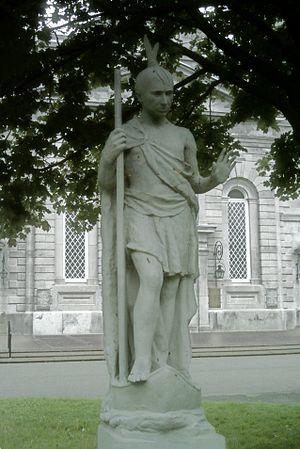
Ahuntsic, l'une des deux statues placées devant l'église de la Visitation à Montréal
L'église de la Visitation de la Bienheureuse-Vierge-Marie que l'on nomme aussi plus simplement l'église de la Visitation, est la seule église de style traditionnel québécois sur l'île de Montréal. Construite en pierres des champs entre 1749 et 1751, elle est la plus ancienne église de Montréal encore debout. La façade, modifiée entre 1850 et 1870, est en pierres de taille. Elle est située au 1847, boulevard Gouin Est, au Sault-au-Récollet dans l'arrondissement Ahuntsic-Cartierville, à Montréal.
Ahuntsic était un compagnon de route du missionnaire récollet Nicolas Viel, avec lequel il se noie en 1625 lors du chavirage de leur canot sur la rivière des Prairies, au nord de l'île de Montréal.